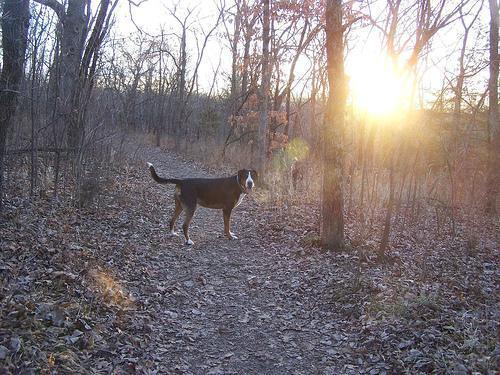
Greater_Swiss_Mountain_dog